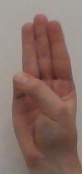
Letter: thaa